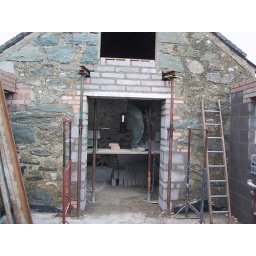
Building around the kitchen door